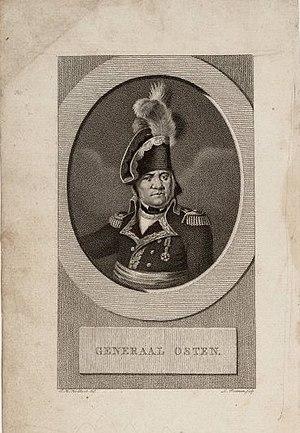
Portrait de Pierre-Jacques Osten (1759-1814)
Pierre-Jacques Osten, né à Menin, dans la Flandre-Occidentale le 4 avril 1759, mort le 16 mars 1814, à Hambourg, est un général belge de la Révolution et de l’Empire.